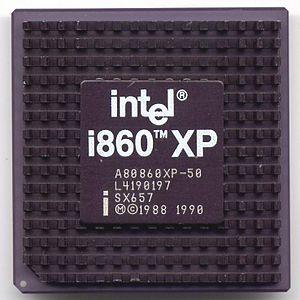
L'Intel i860 est un microprocesseur RISC d'Intel, lancé en 1989.